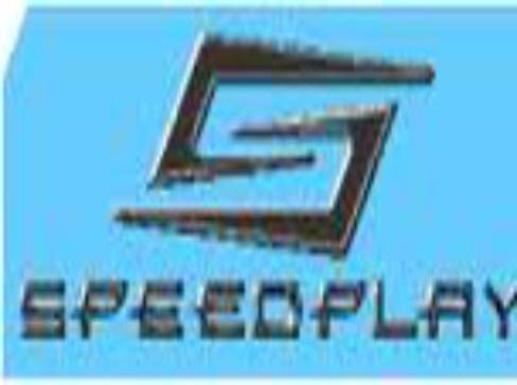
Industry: Clothes